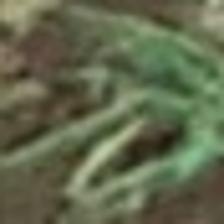
Label: clustered